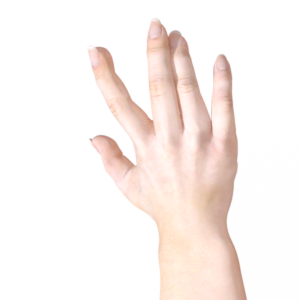
Label: paper